Nymphaea micrantha

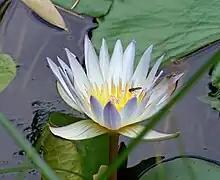
Detail of "Nymphaea" × "daubenyana" flower, a natural hybrid of "Nymphaea nouchali" var. "caerulea" and "Nymphaea micrantha"

New plantlets develop on the adaxial leaf surface through foliar proliferation. The development of those plantlets is halted, while the leaf is still attached. However, once the leaf is detached the plantlets develop fully. In India, which is outside of this species natural range, it has been shown that "Nymphaea micrantha" predominantly reproduces asexually. In India it has been shown to lack any amount of genetic diversity.